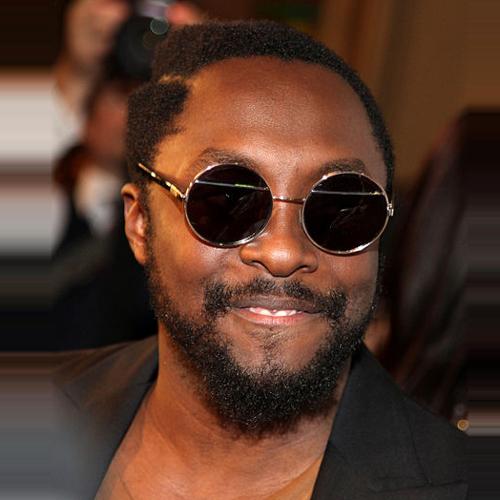
Age: 36